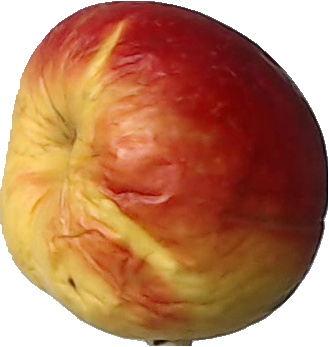
Label: apple_red_yellow_1